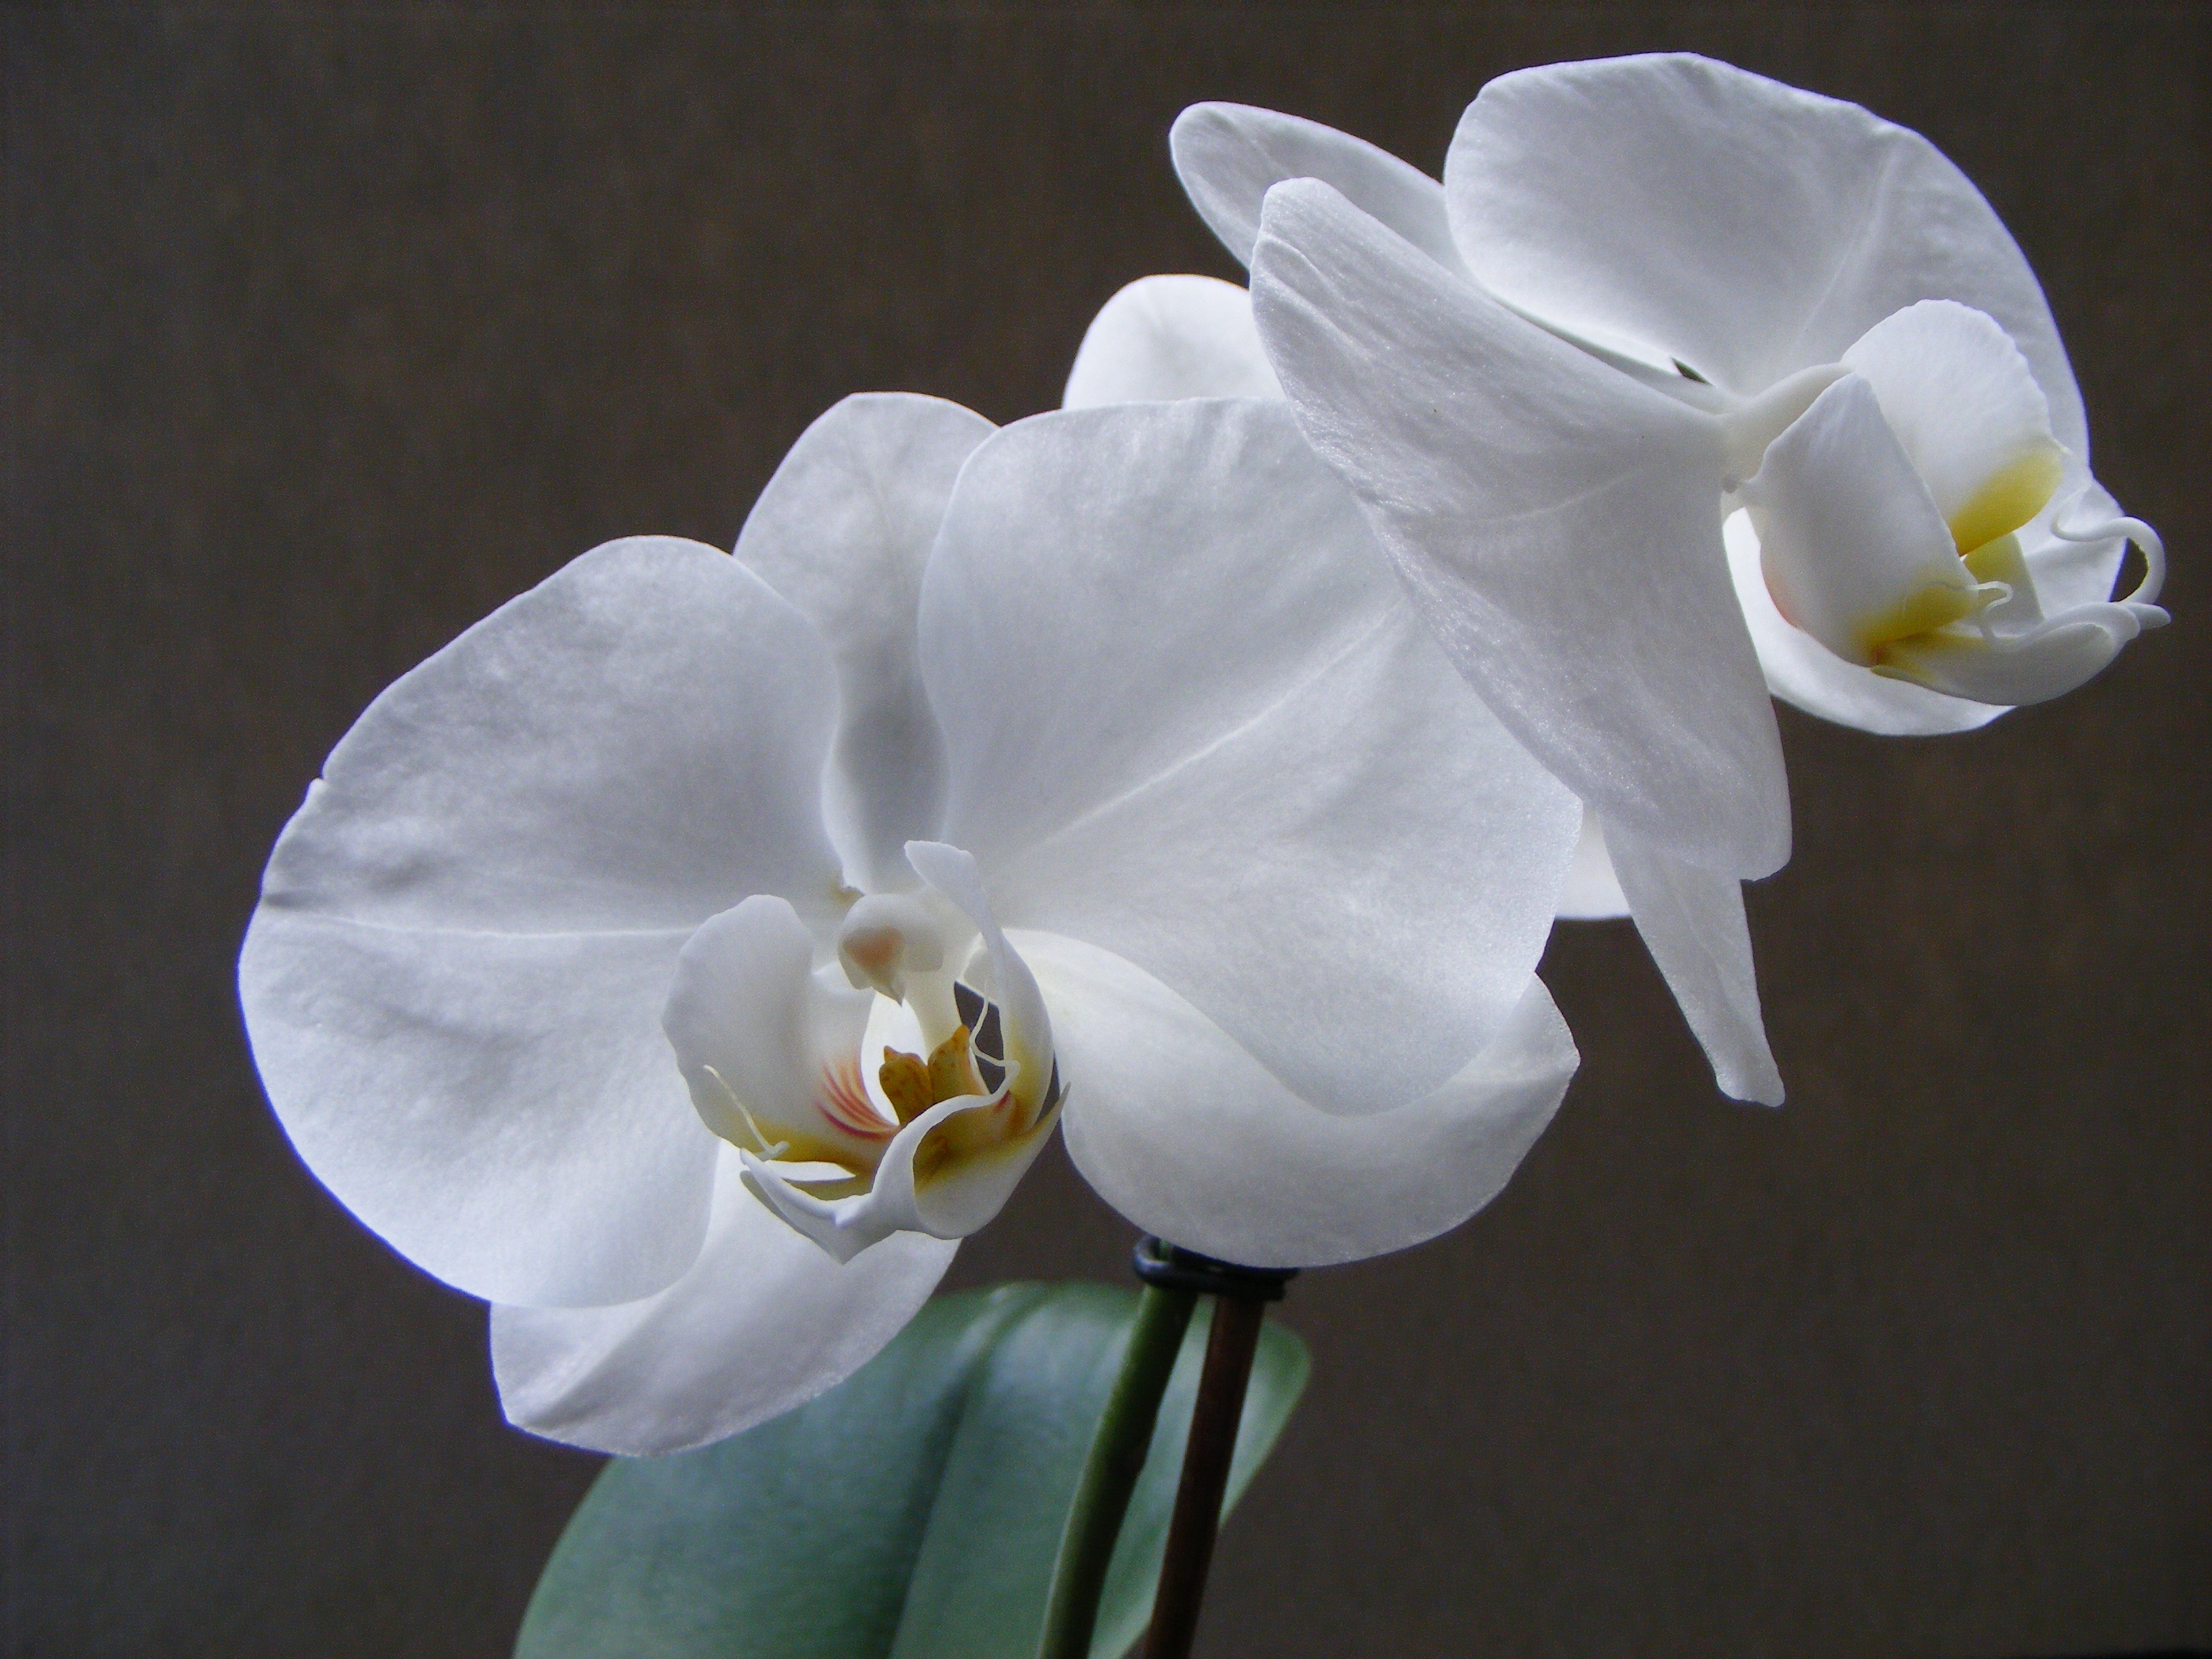
blossom, plant, white, flower, petal, bloom, botany, flora, orchid, eye, beauty, phalaenopsis, macro photography, flowering plant, land plant, moth orchid, christmas orchid